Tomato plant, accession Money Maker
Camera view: bottom (45 deg); turntable rotation: 150 degrees
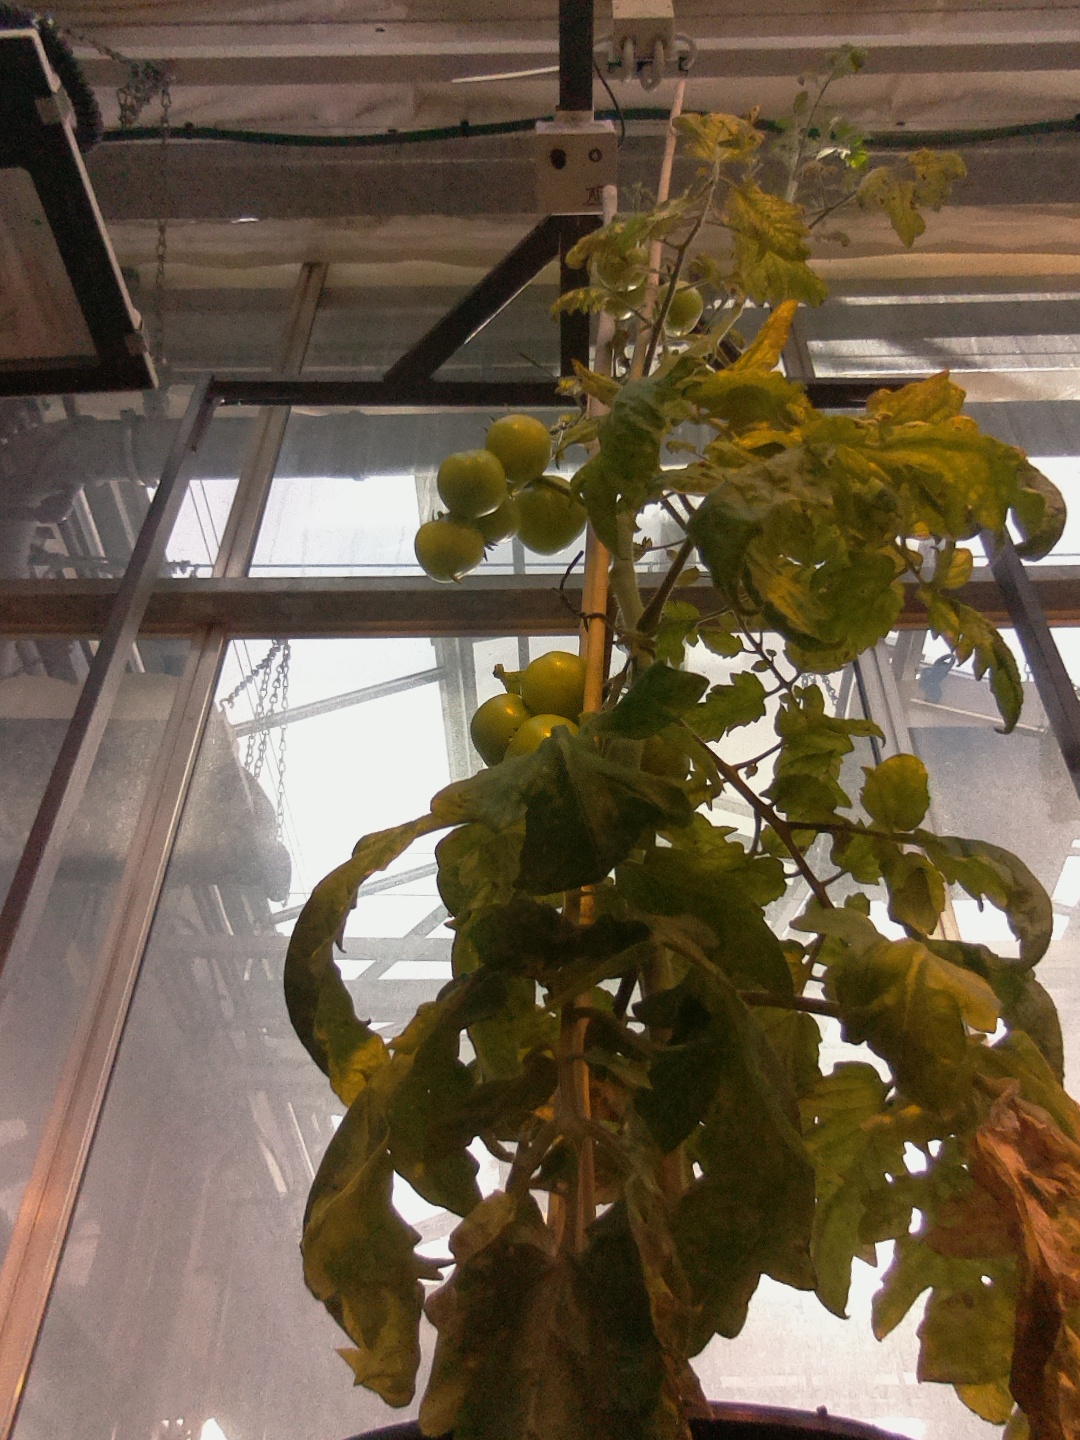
BBCH growth stage 76: 60%-70% of final fruit size